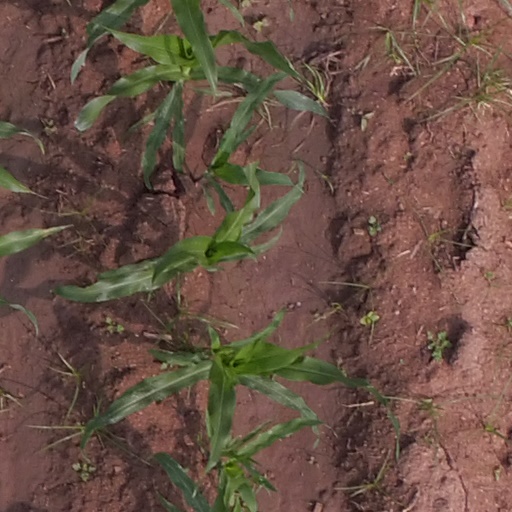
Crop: maize; corn